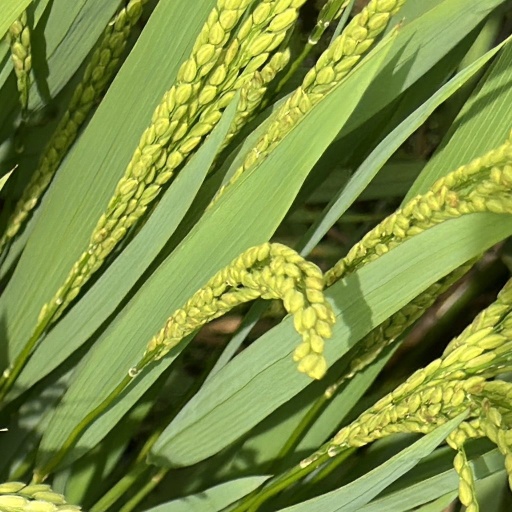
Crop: rice